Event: Nepal Earthquake
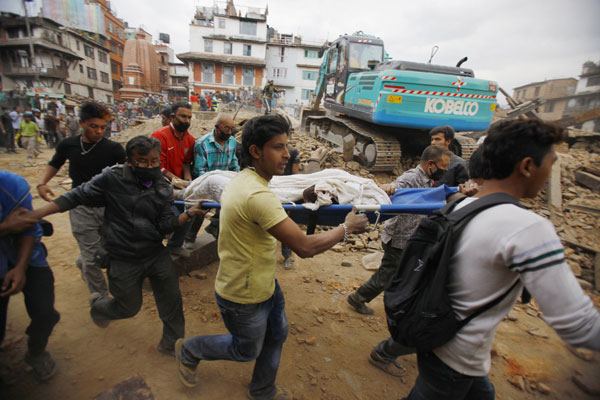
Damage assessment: damage